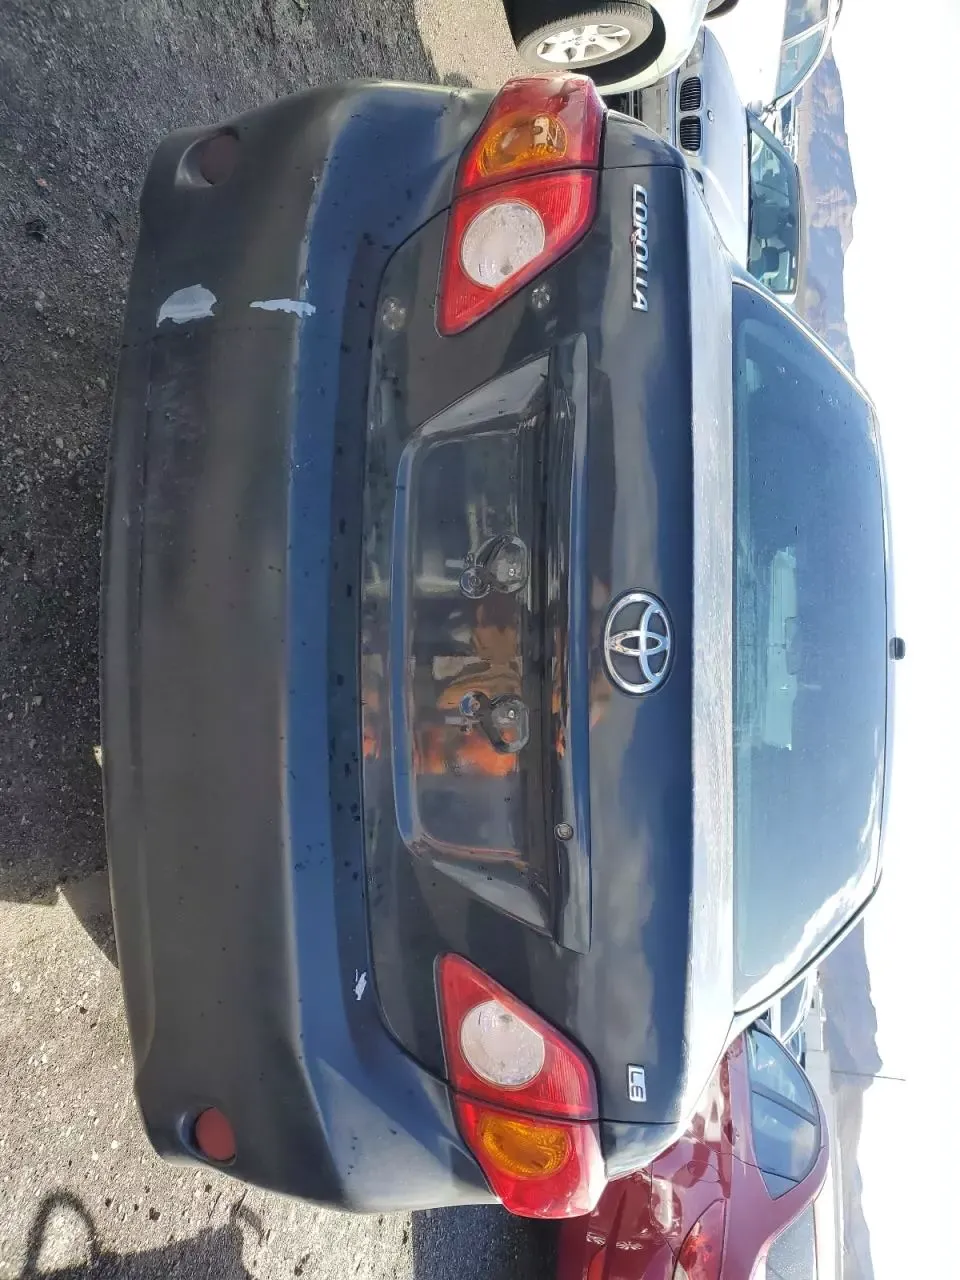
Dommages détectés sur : pare-choc arrière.
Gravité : mineur